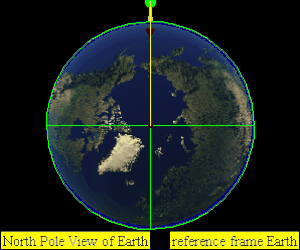
Le canon de Newton est une expérience de pensée d'Isaac Newton, utilisée par celui-ci pour énoncer sa conjecture selon laquelle la gravitation est la composante majeure du poids ou force de pesanteur.